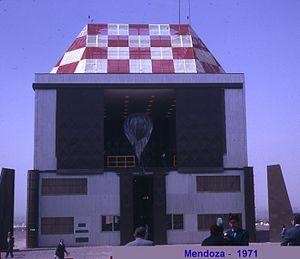
EOLE était un programme coopératif de satellites scientifiques et ballon-sondes entre le CNES et la NASA, avec la participation de l'Argentine. EOLE-Cas A était ainsi un système qui a associé un satellite météorologique à une flottille de ballon-sondes dérivants dans le courant-jet de l'hémisphère sud de septembre 1971 à juin 1972. Il est à l'origine du système de localisation et collecte de données Argos.
Le programme EOLE est un programme météorologique expérimental développé en coopération par les agences spatiales française CNES et américaine NASA utilisant à la fois des satellites et des ballons-sondes. Les données météorologiques fournies par 500 ballon-sondes dérivants dans le courant-jet de l'hémisphère sud à 12 000 mètres d'altitude ont été recueillies et transmises au sol par le satellite EOLE de septembre 1971 à juin 1972. Les résultats scientifiques se sont révélés beaucoup plus modestes que prévu mais le programme a servi de tremplin à la réalisation des systèmes de localisation et de collecte de données tels que Argos.